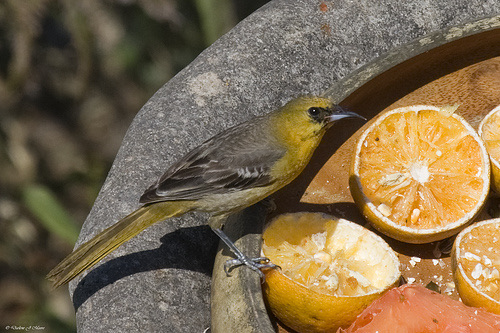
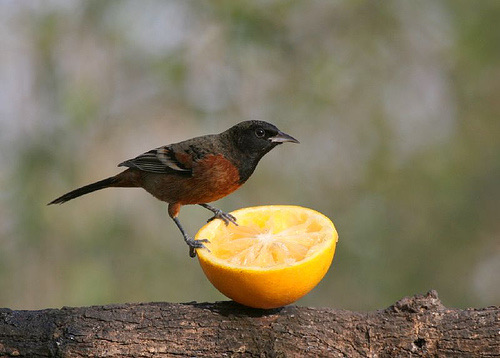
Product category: misc
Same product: yes